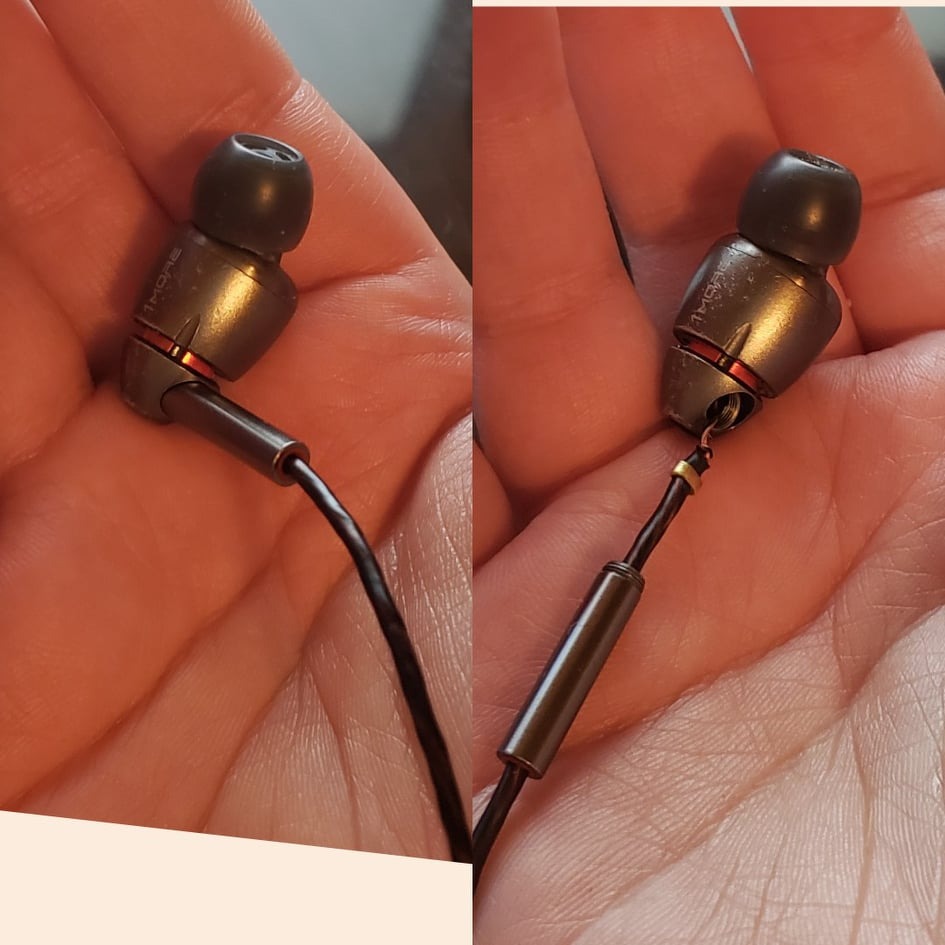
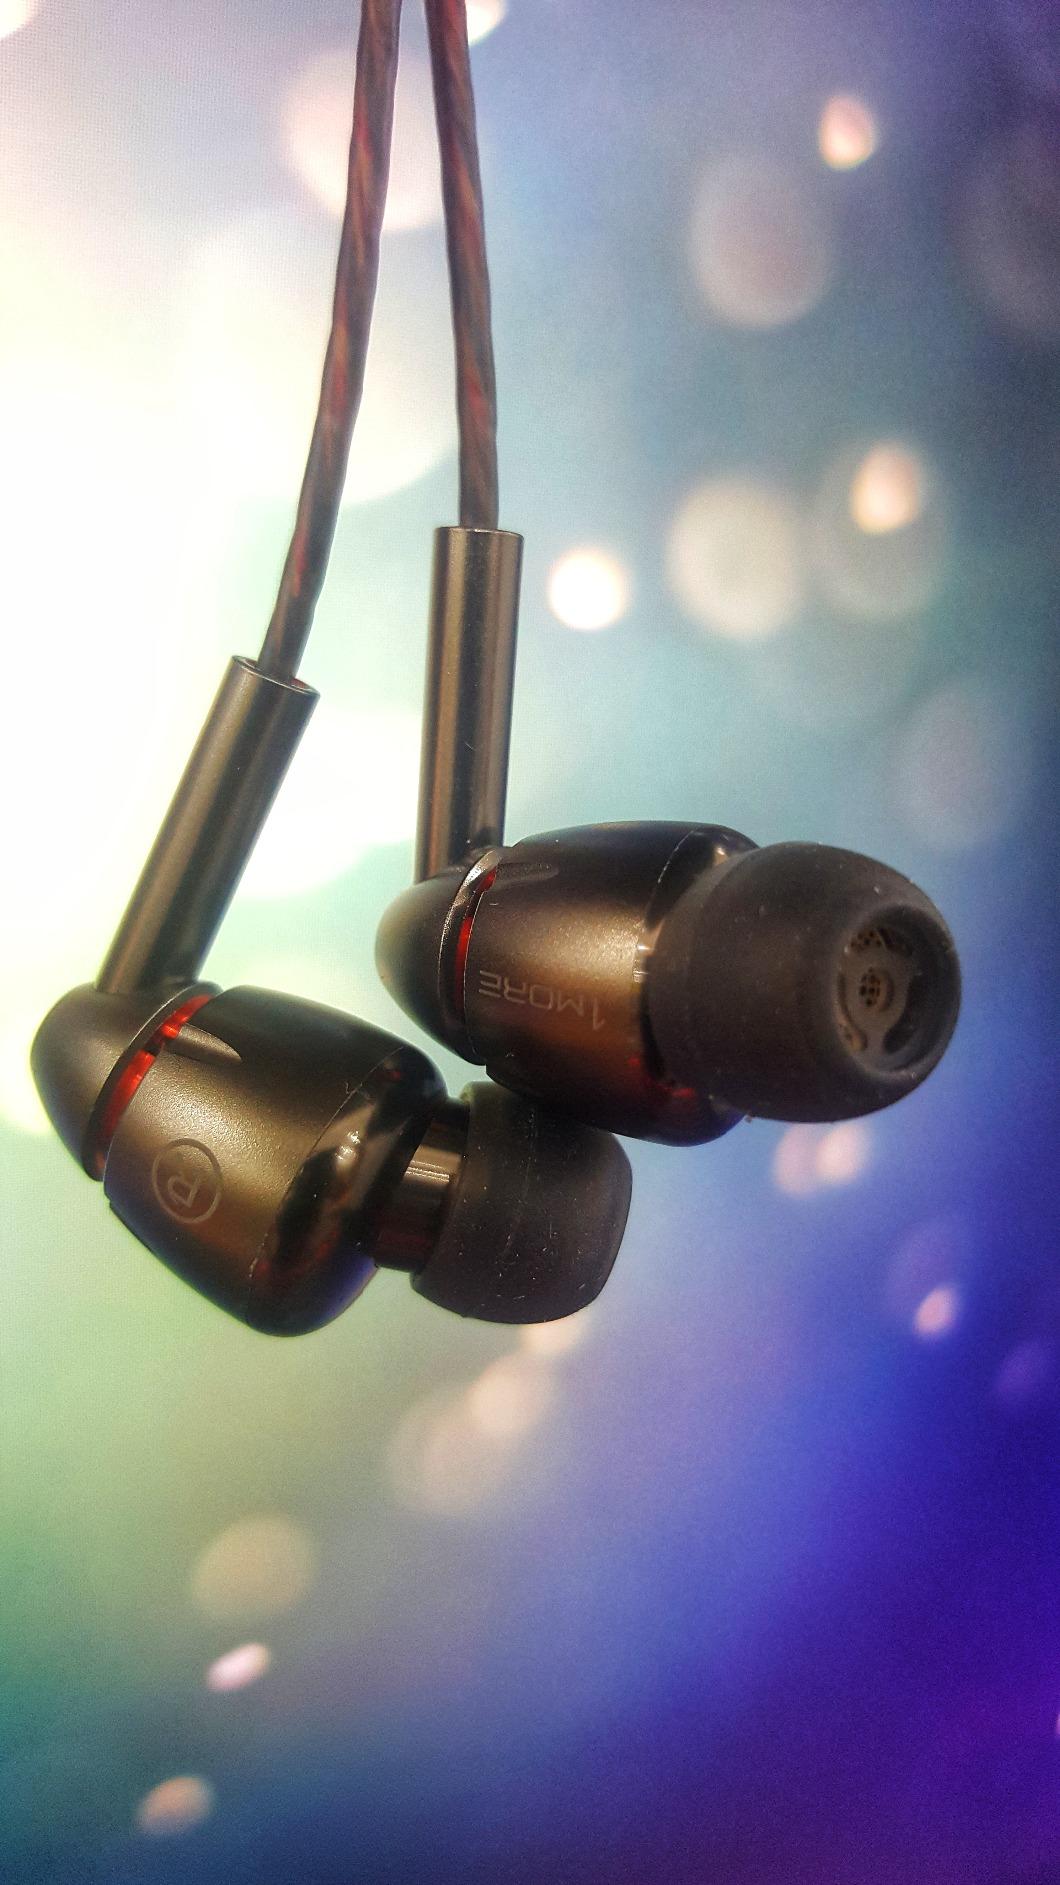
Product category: headphones
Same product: yes